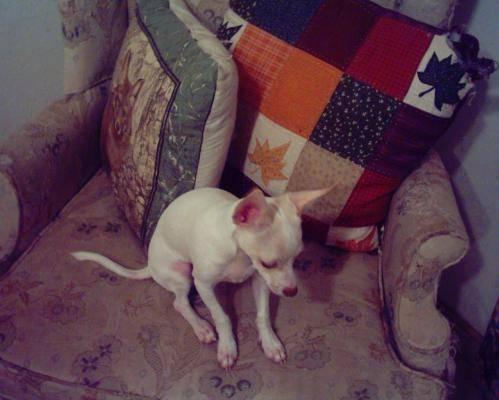
dog